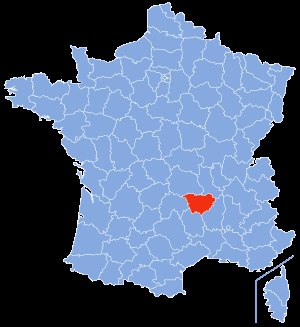
Haute-Loire
Haute-Loires placering
Haute-Loire er et fransk departement i regionen Auvergne-Rhône-Alpes. Hovedbyen er Le Puy-en-Velay, og departementet har 209.113 indbyggere.